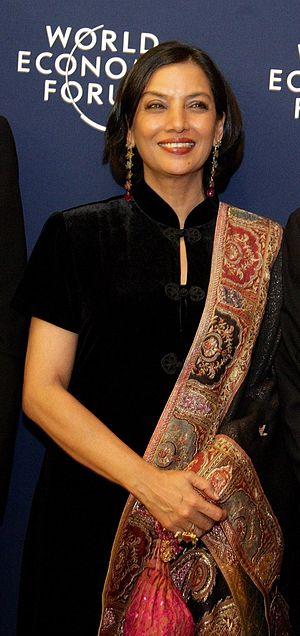
Shabana Azmi, née le 18 septembre 1950 à Hyderabad, est une actrice, ambassadrice de bonne volonté, femme politique et militante indienne. Elle commence sa carrière d'actrice avec le film Ankur de Shyam Benegal, interprétant le rôle de Laxmi, tandis qu'elle n'est âgée que de 23 ans. Elle devient l'une des actrices principales du « cinéma parallèle », un mouvement de nouvelle vague bengali connu pour son contenu sérieux et néo-réaliste avec un engagement social et politique.